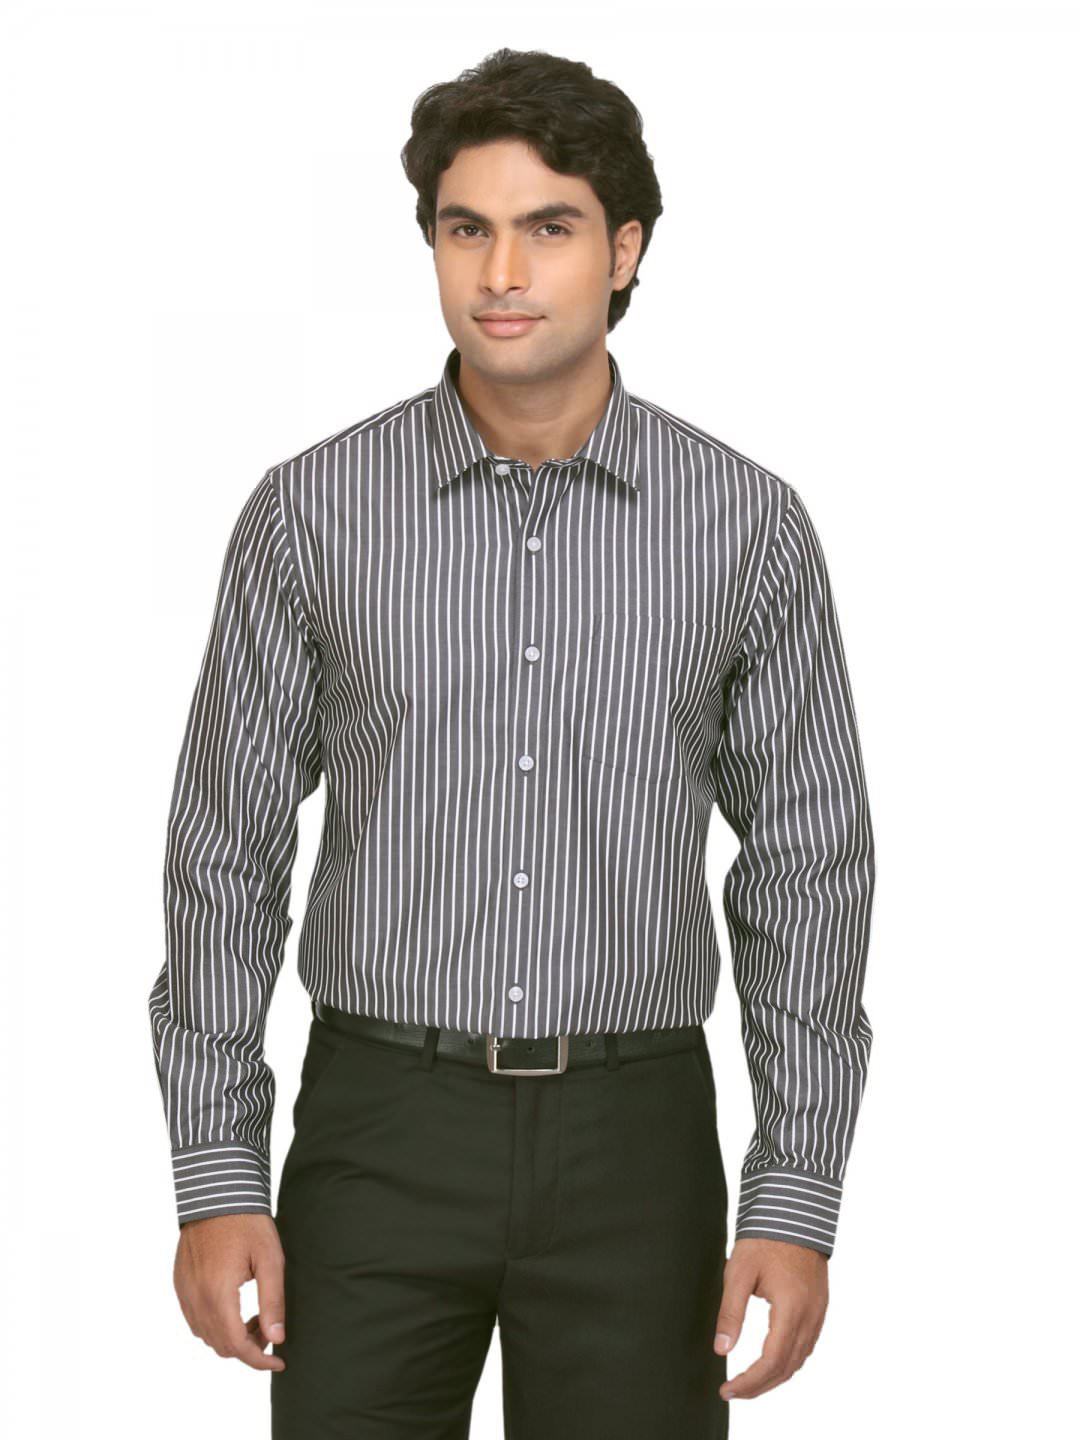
Arrow Men Black Striped Slim Fit Shirt
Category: Apparel / Topwear / Shirts
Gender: Men
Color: Black
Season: Summer 2012
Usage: Formal